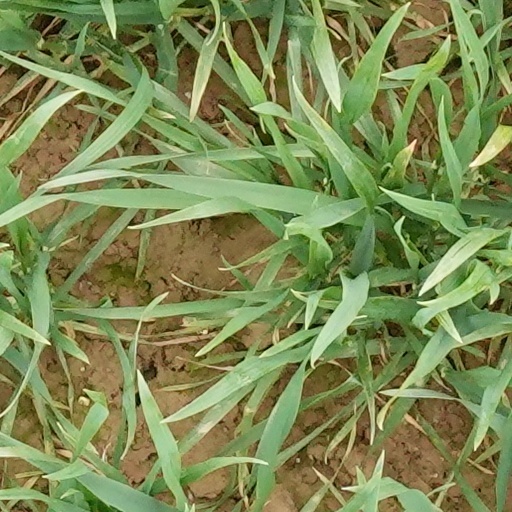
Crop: wheat